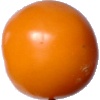
Label: Tomato Yellow 1